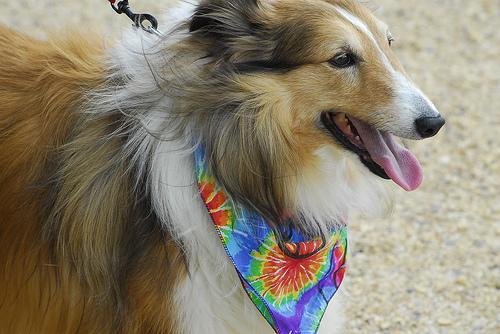
Shetland_sheepdog